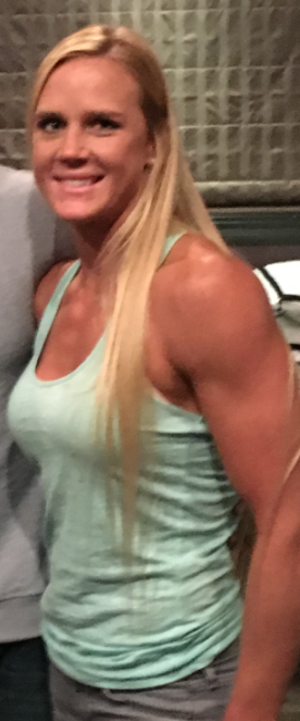
Holly Holm, née le 17 octobre 1981 à Albuquerque au Nouveau-Mexique,